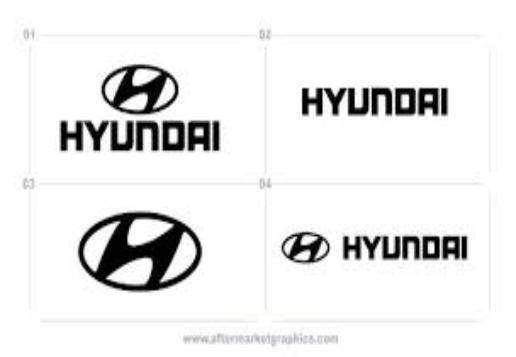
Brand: Hyundai-1
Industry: Transportation